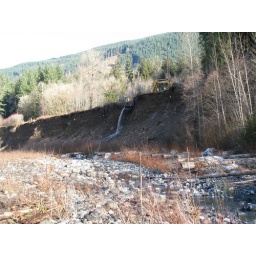
The roadway is about 50 feet above the river. This area can be under water when the river is running high.